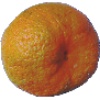
Label: mandarine